Catoctin Creek Bridge

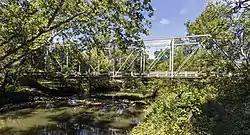
Catoctin Creek Bridge, September 2012

The Catoctin Creek Bridge crosses over Catoctin Creek in Loudoun County, Virginia.